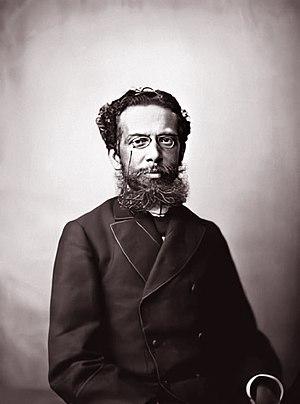
Le terme Afro-Brésiliens désigne les habitants noirs du Brésil, lesquels sont généralement des descendants d’esclaves originaires d’Afrique. Ce terme n’est pas d’un usage très répandu au Brésil même, où constructions et classifications sociales reposent sur l’apparence plutôt que sur l’ascendance réelle ; les personnes présentant des traits africains visibles, en particulier une peau sombre, sont généralement nommés negros ou, moins communément, pretos. Les membres d’un autre groupe de population, les pardos, sont susceptibles également de posséder une ascendance africaine, à des degrés divers. En fonction des circonstances, ceux dont les traits africains sont plus patents seront souvent catalogués par les autres comme negros, et par conséquent tendront à s’identifier eux-mêmes comme tels, au contraire de ceux chez qui ces traits sont plus discrets. Il importe de noter du reste que les termes pardo et preto sont peu usités en dehors du domaine des recensements statistiques, et que la société brésilienne dispose d’une panoplie de mots pour caractériser les personnes d’origine raciale mixte.
Les Mémoires posthumes de Brás Cubas est un roman écrit par Machado de Assis, publié en feuilleton, de mars à décembre 1880, dans la revue Revista Brasileira, et publié l'année suivante sous forme de livre, par la Tipografia Nacional.
Joaquim Maria Machado de Assis est un écrivain et journaliste brésilien, considéré par beaucoup de critiques, d’universitaires, de gens de lettres et de lecteurs comme l’une des grandes figures, sinon la plus grande, de la littérature brésilienne.